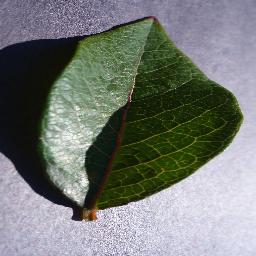
Label: Blueberry___healthy